Rudolf Redlinghofer

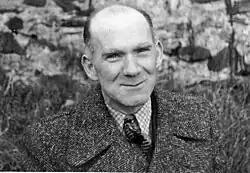
Rudolf Redlinghofer

Rudolf Redlinghofer (31 October 1900 – 11 January 1940) was an Austrian conscientious objector and victim of the Nazi regime. The Republic of Austria reversed his sentence 58 years after his execution, and Rudolf Redlinghofer became one of the first victims of the regime to be rehabilitated in Austria.